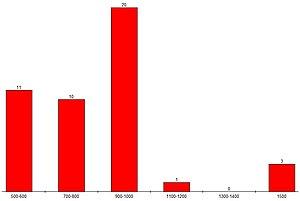
J'ai fait ce graphique en me basant sur les chiffres de http://www.wiiware-world.com/, arrêtés au 1er janvier 2009.
WiiWare est la plate-forme de téléchargement de jeux vidéo de la console Wii, accessible à partir de la chaîne boutique Wii. Il est possible d'acheter des jeux, à l'aide des Nintendo Points, issus de studios connus, tout comme de studios indépendants ainsi que, éventuellement, du contenu additionnel. Les développeurs ont pour seule contrainte technique la nécessité de produire un jeu de moins de 40 Mo. Ils gardent ainsi, entre autres, la possibilité d'utiliser les services en ligne comme le Nintendo Wi-Fi Connection et le WiiConnect24 ainsi que les Miis.